Express Werke

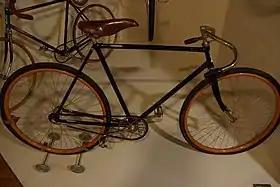
Express Bicycles

Express Werke AG was a company formed in 1884 in Neumarkt in der Oberpfalz, Germany that manufactured bicycles and motorcycles. At the start of the company they produced 20 bikes with 16 employees in one year. In the 1930s Express built mopeds and lightweight motorcycles with 75cc and 98cc Sachs engines. From 1949 the company resumed production using Sachs and ILO engines up to 248cc. In 1958 Express merged with DKW and Victoria to form Zweirad Union. Zweirad Union terminated Express production in 1959.